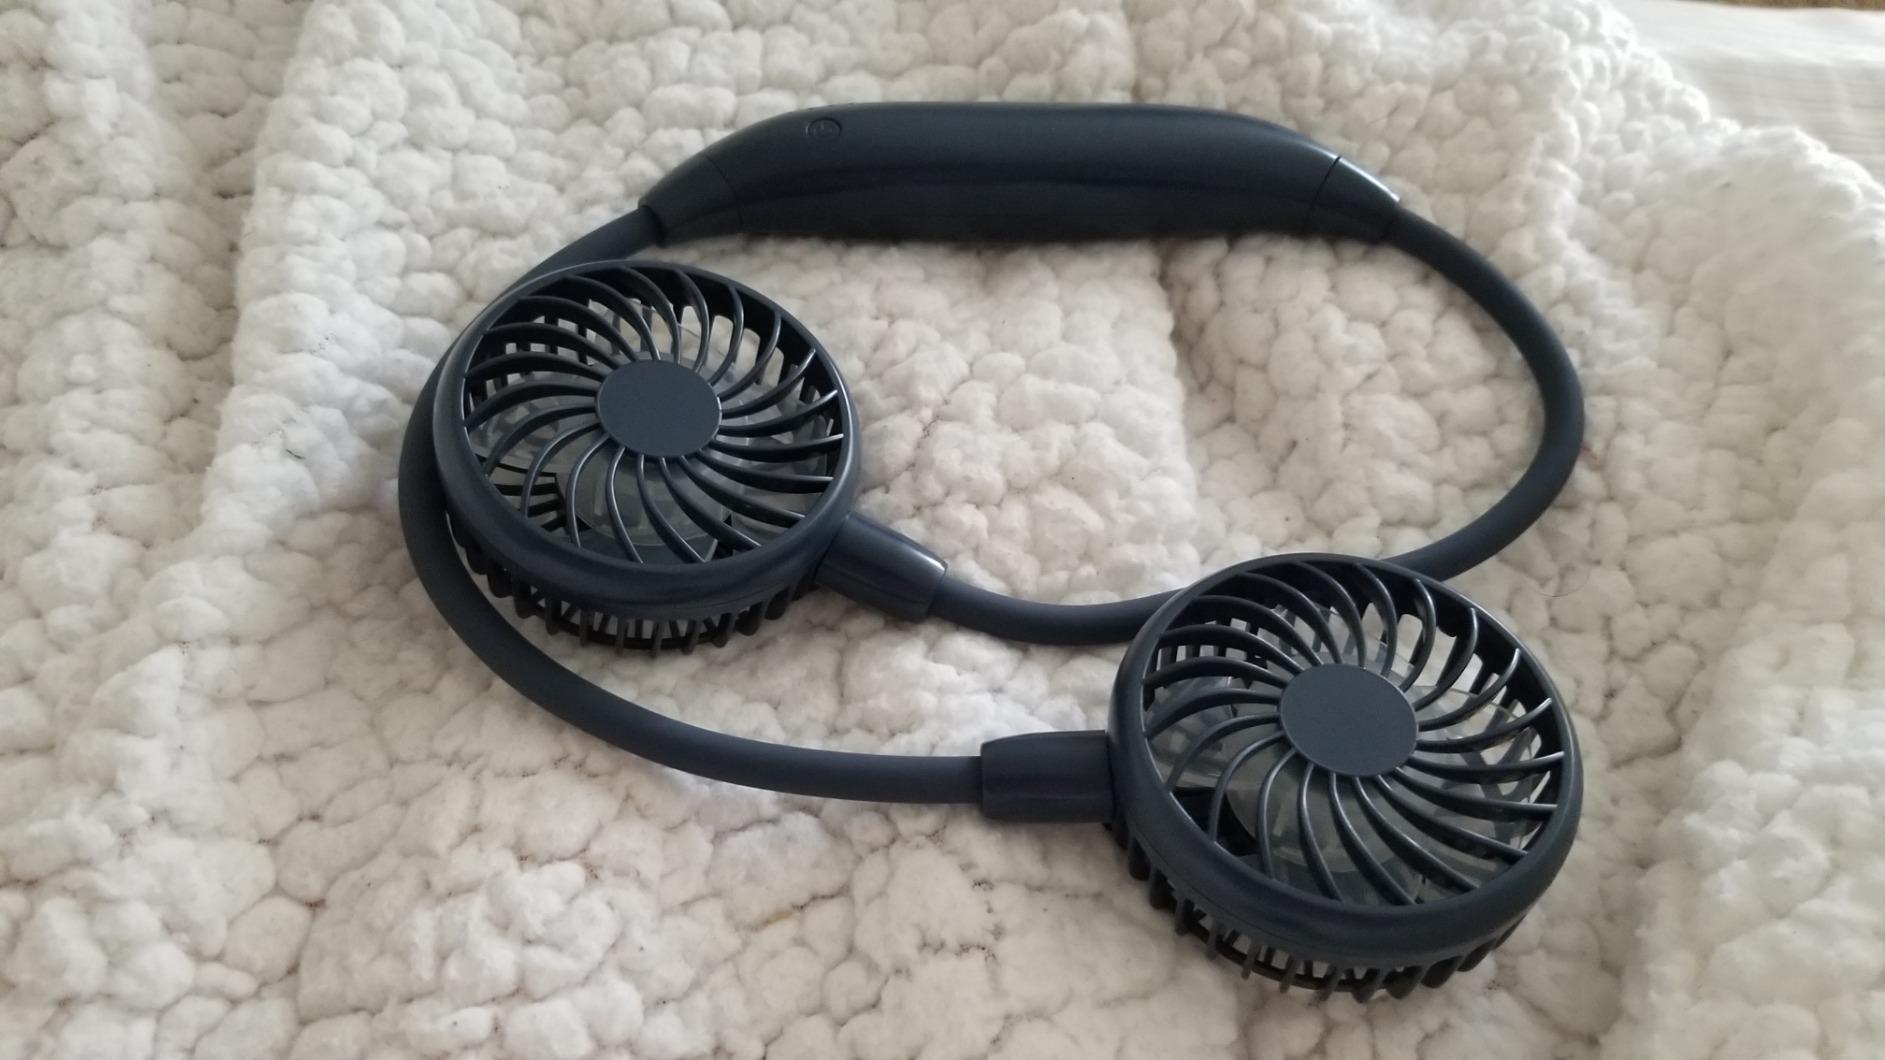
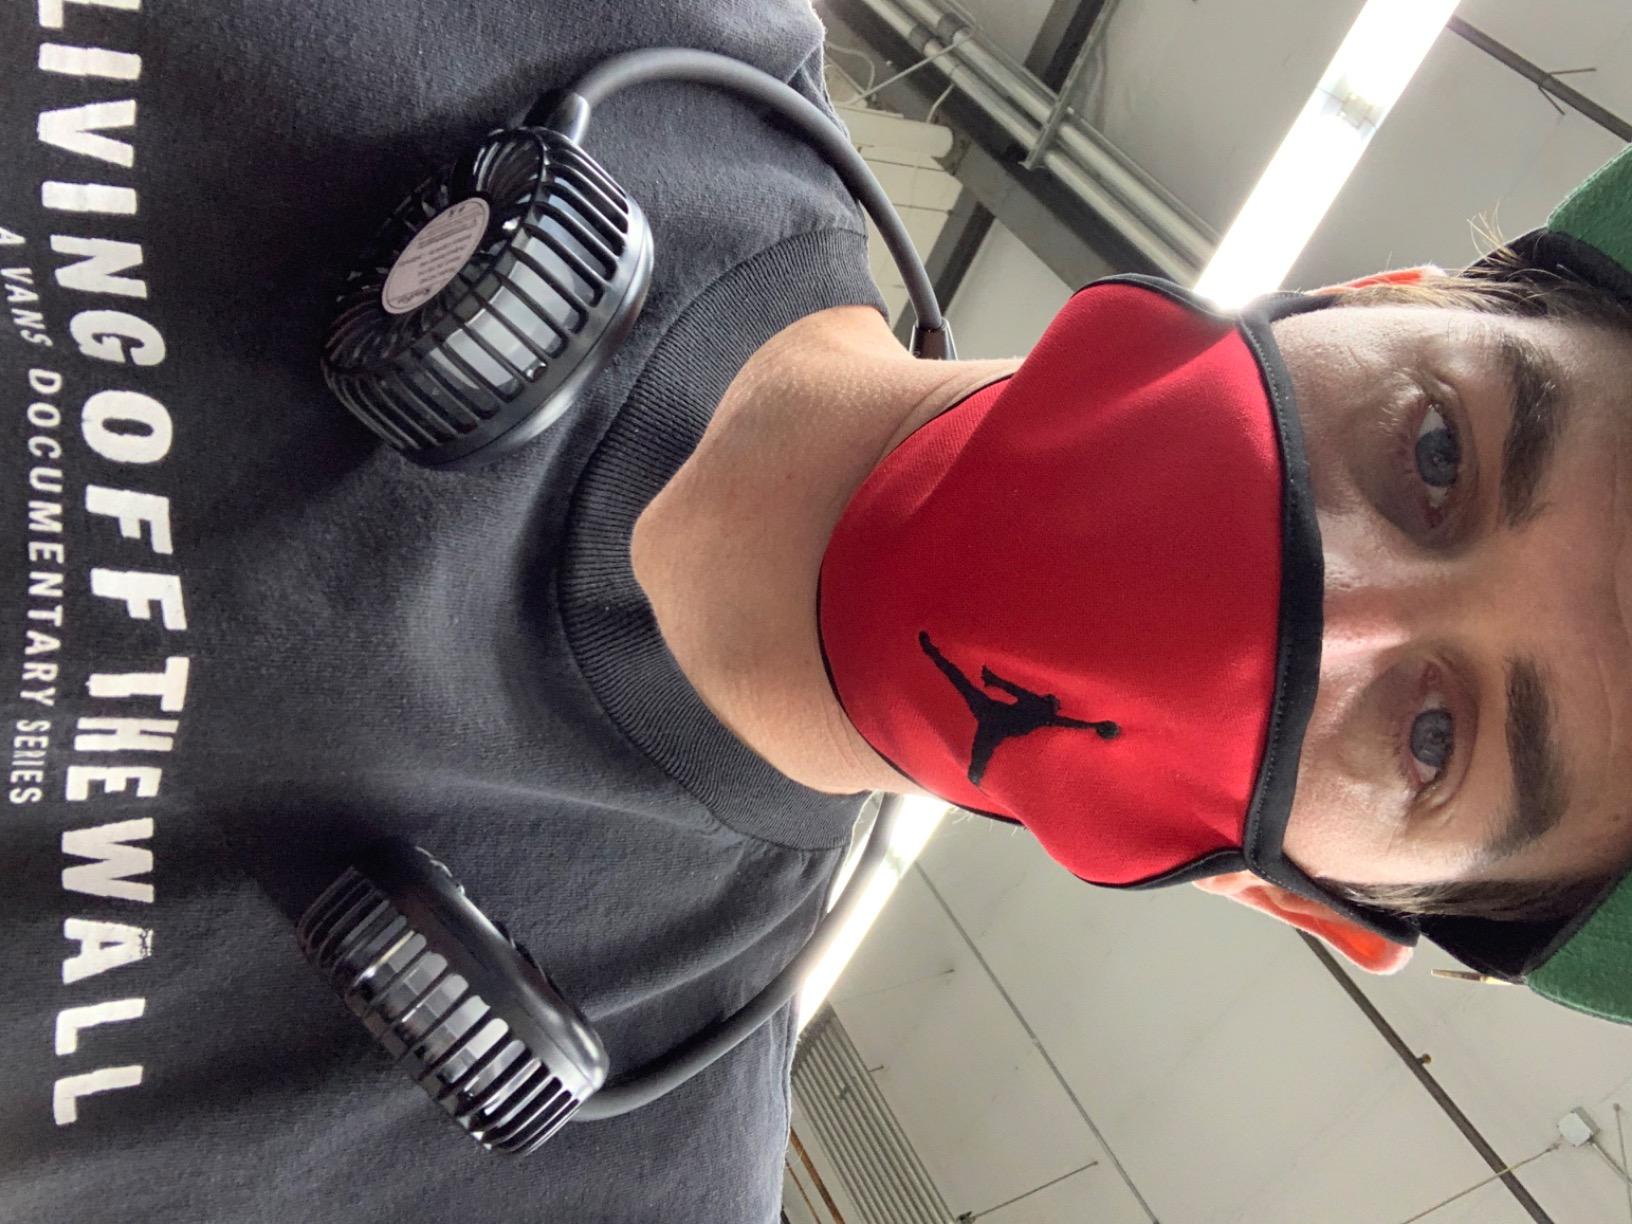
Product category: fan
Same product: no